Beulah Quo

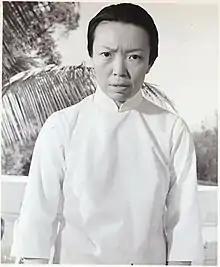
Quo in a publicity photo for "The 7th Dawn" (1964)

Beulah Quo (née Ong) (April 17, 1923 – October 23, 2002) was an American actress and activist born in Stockton, California. The spelling of her last name changed from Kwoh to Quo because she was constantly asked if KWOH was a radio station. She starred in many films and television series beginning in the mid-1950s, and was best known for her appearances in "General Hospital" (1963), "Chinatown" (1974), and "Brokedown Palace" (1999). She was also an advocate of more and better screen roles for Asian actors, and founded several organizations in pursuit of that goal.